Menno Community Hall

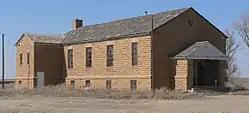

Menno Community Hall, near Kendall, Kansas was built during 1936-1937 as a Works Progress Administration project.